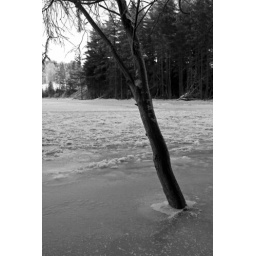
A tree frozen in the water